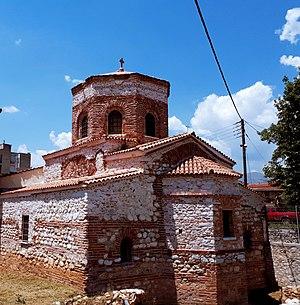
La Métropole de Dráma est un évêché du Patriarcat œcuménique de Constantinople, provisoirement autorisé à participer à la vie synodale de l'Église orthodoxe grecque. Son siège est à Dráma en Grèce, dans la région de Macédoine orientale. Son ressort s'étend sur la moitié orientale du district régional de Dráma, laissant la moitié septentrionale et occidentale à la Métropole de Zichni et Névrokopion.